African-American diaspora

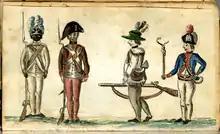
Colored soldiers served in the Revolutionary War in exchange for their freedom. Many would end up in Canada or Sierra Leone, both of which were under British control.

In the early 19th century, the American Colonization Society was established with the stated aim of sending formerly enslaved African Americans back to Africa. There, they would establish independent colonies on the West African coast. Gaining support from both American slaveowners and abolitionists, in the 1840s ships containing both African Americans and Black West Indian settlers landed on the West African coast and established the nation of Liberia. There, they formed the Americo-Liberian ethnic group in contrast to the indigenous Africans who lived in Liberia.